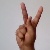
The image shows a hand gesture representing the letter 'K' in Indian Sign Language.